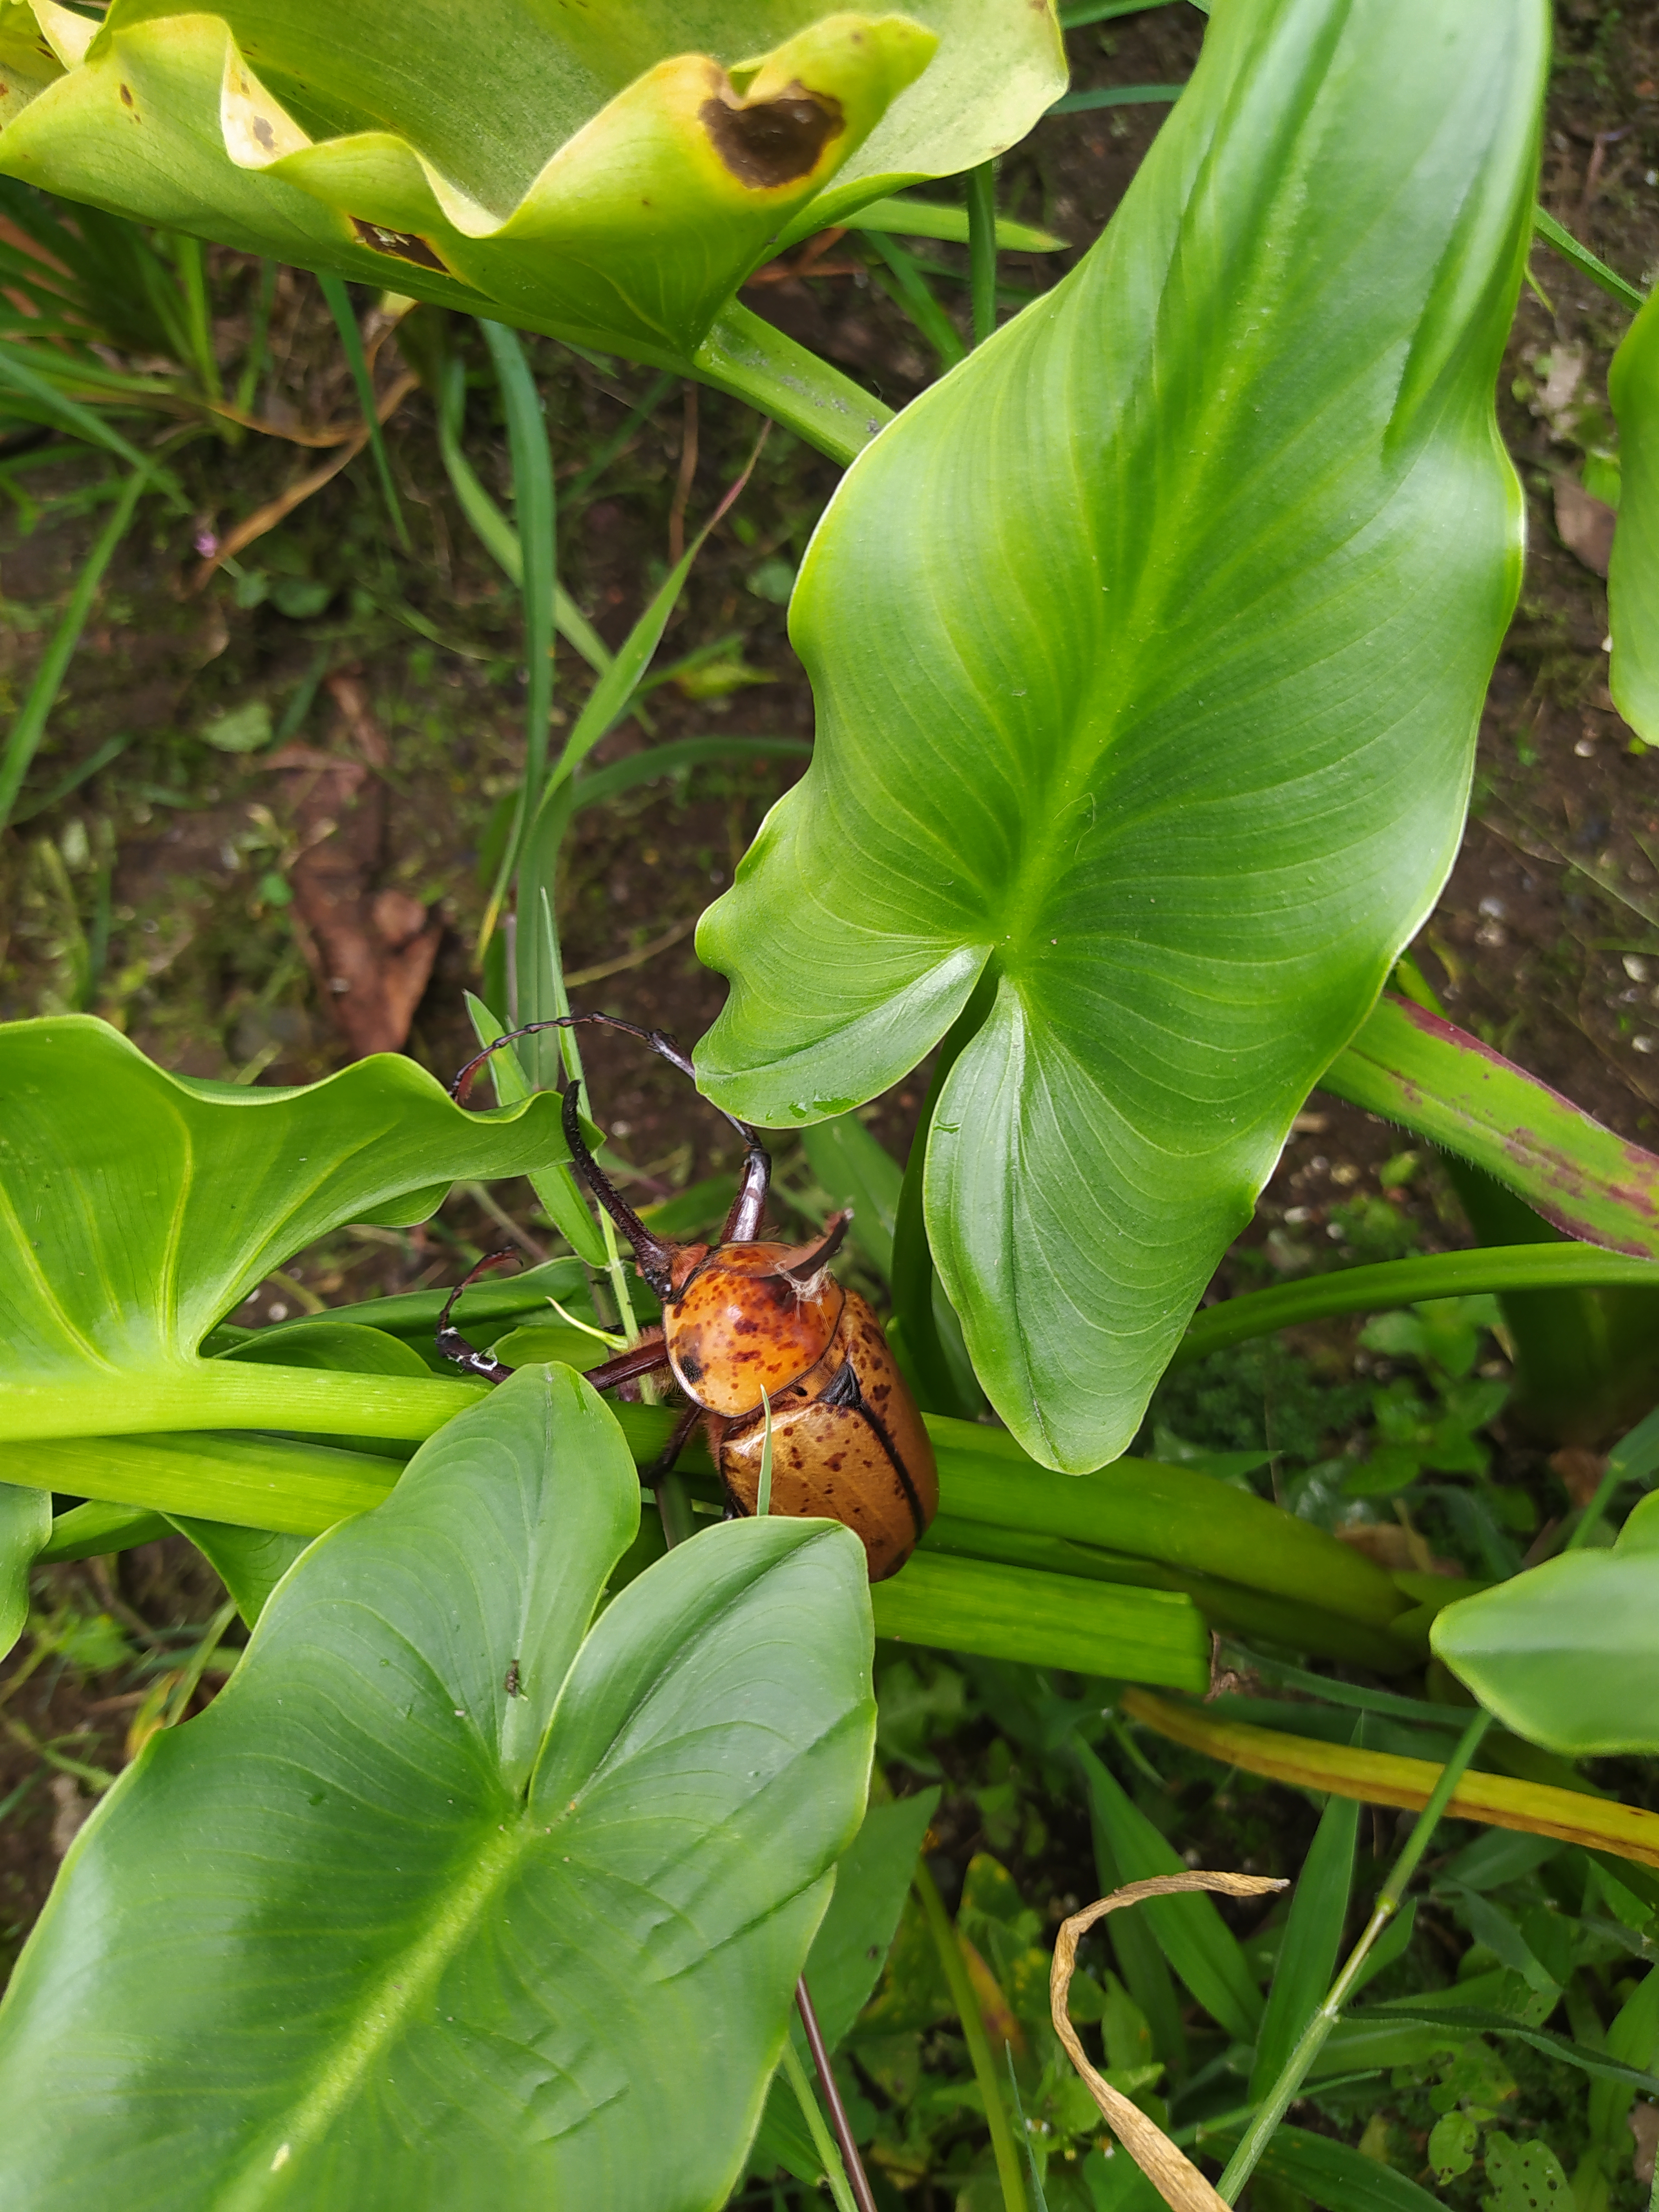
natural, flower, leaf, plant, terrestrial plant, flowering plant, botany, vascular plant, cypripedium, plant pathology, nepenthes, plant stem